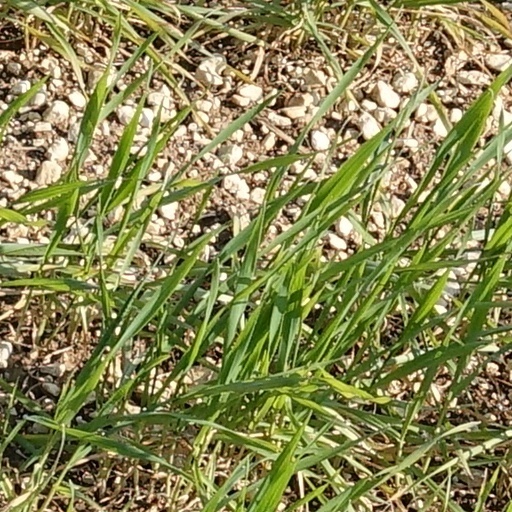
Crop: wheat